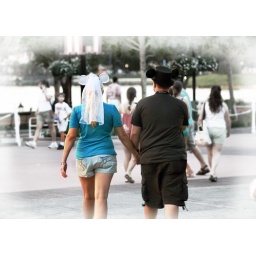
I snapped this shot of a cute couple walking in Epcot! The American Adventure, Epcot, Walt Disney World.